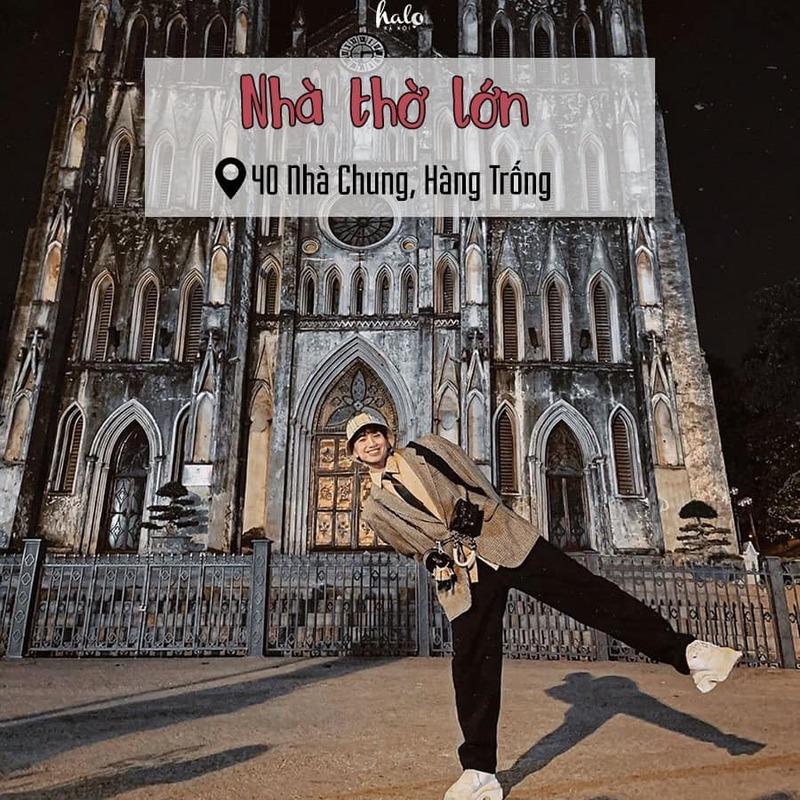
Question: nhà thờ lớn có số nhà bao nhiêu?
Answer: số 40